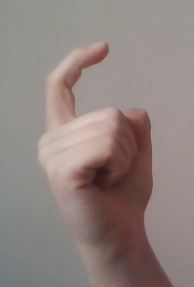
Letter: ra